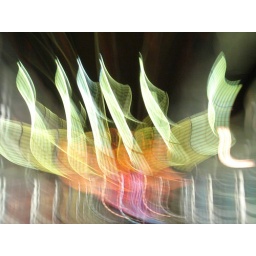
My vacation to our beach house on Oak Island in North Carolina.